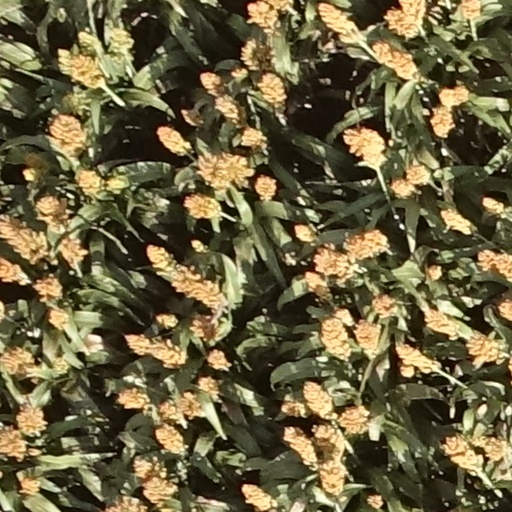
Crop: sorghum